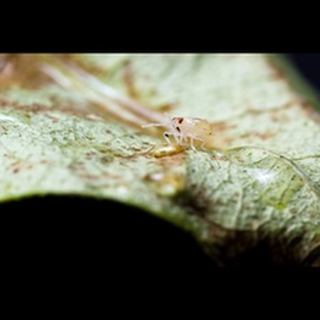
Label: wheat_mite